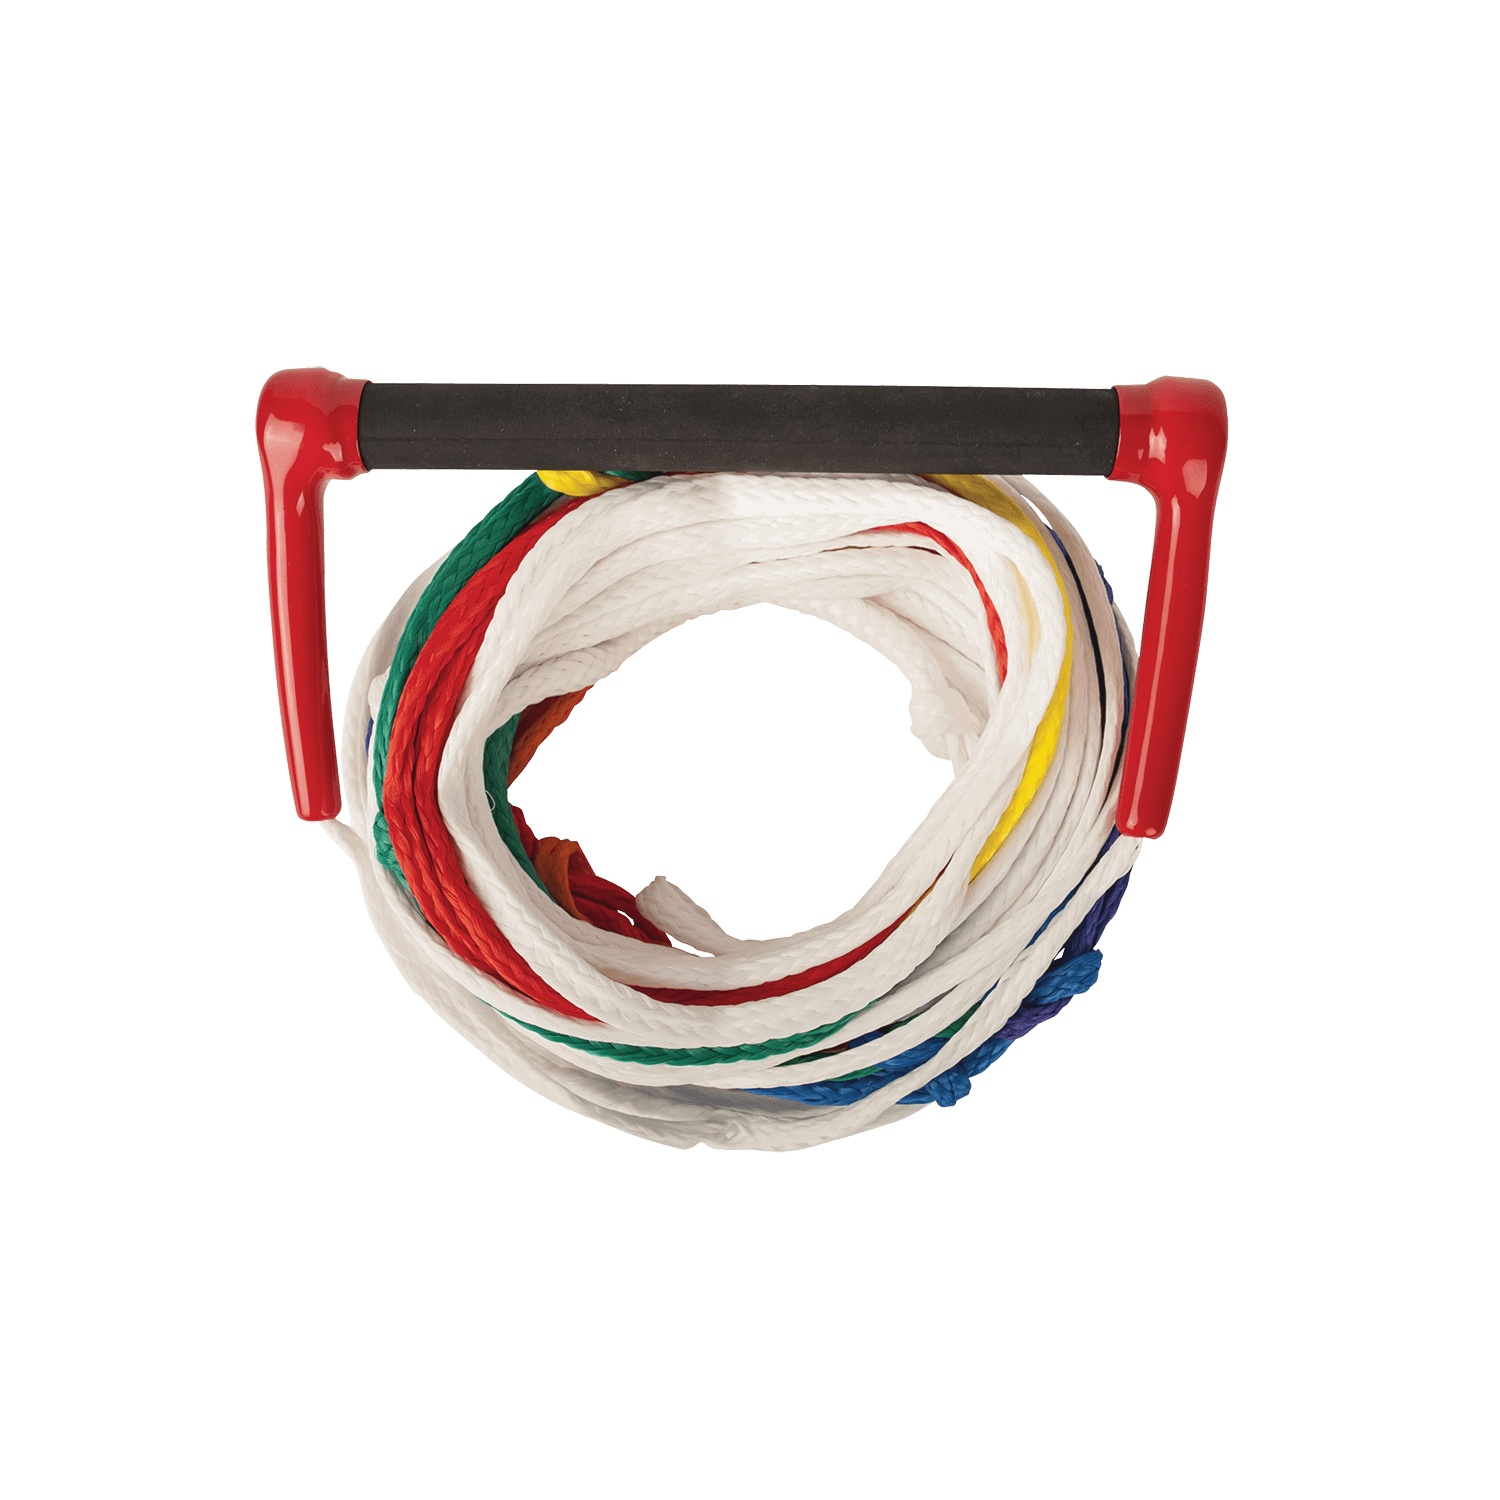
Power Grip Handle w/5 Section Mainline
The Power Grip Rope and Handle Package features a 1” Diameter Grip, Durable Aluminum core and 4” Vinyl End Caps. The 70’ 8-section Mainline features AWSA color coded rope lengths from longline through 39.5’ off(10.75m), giving users a single rope to cover beginners through the super advanced. It’s a great all around rope for general boating, The 70’ 5-section Mainline version features AWSA color coded rope lengths from longline through 32’off(13m), for beginners through intermediate without all of those excess knots.
Brand: HO Sports
Category: Sporting Goods > Outdoor Recreation > Boating & Water Sports > Towed Water Sports > Water Sport Tow Cables